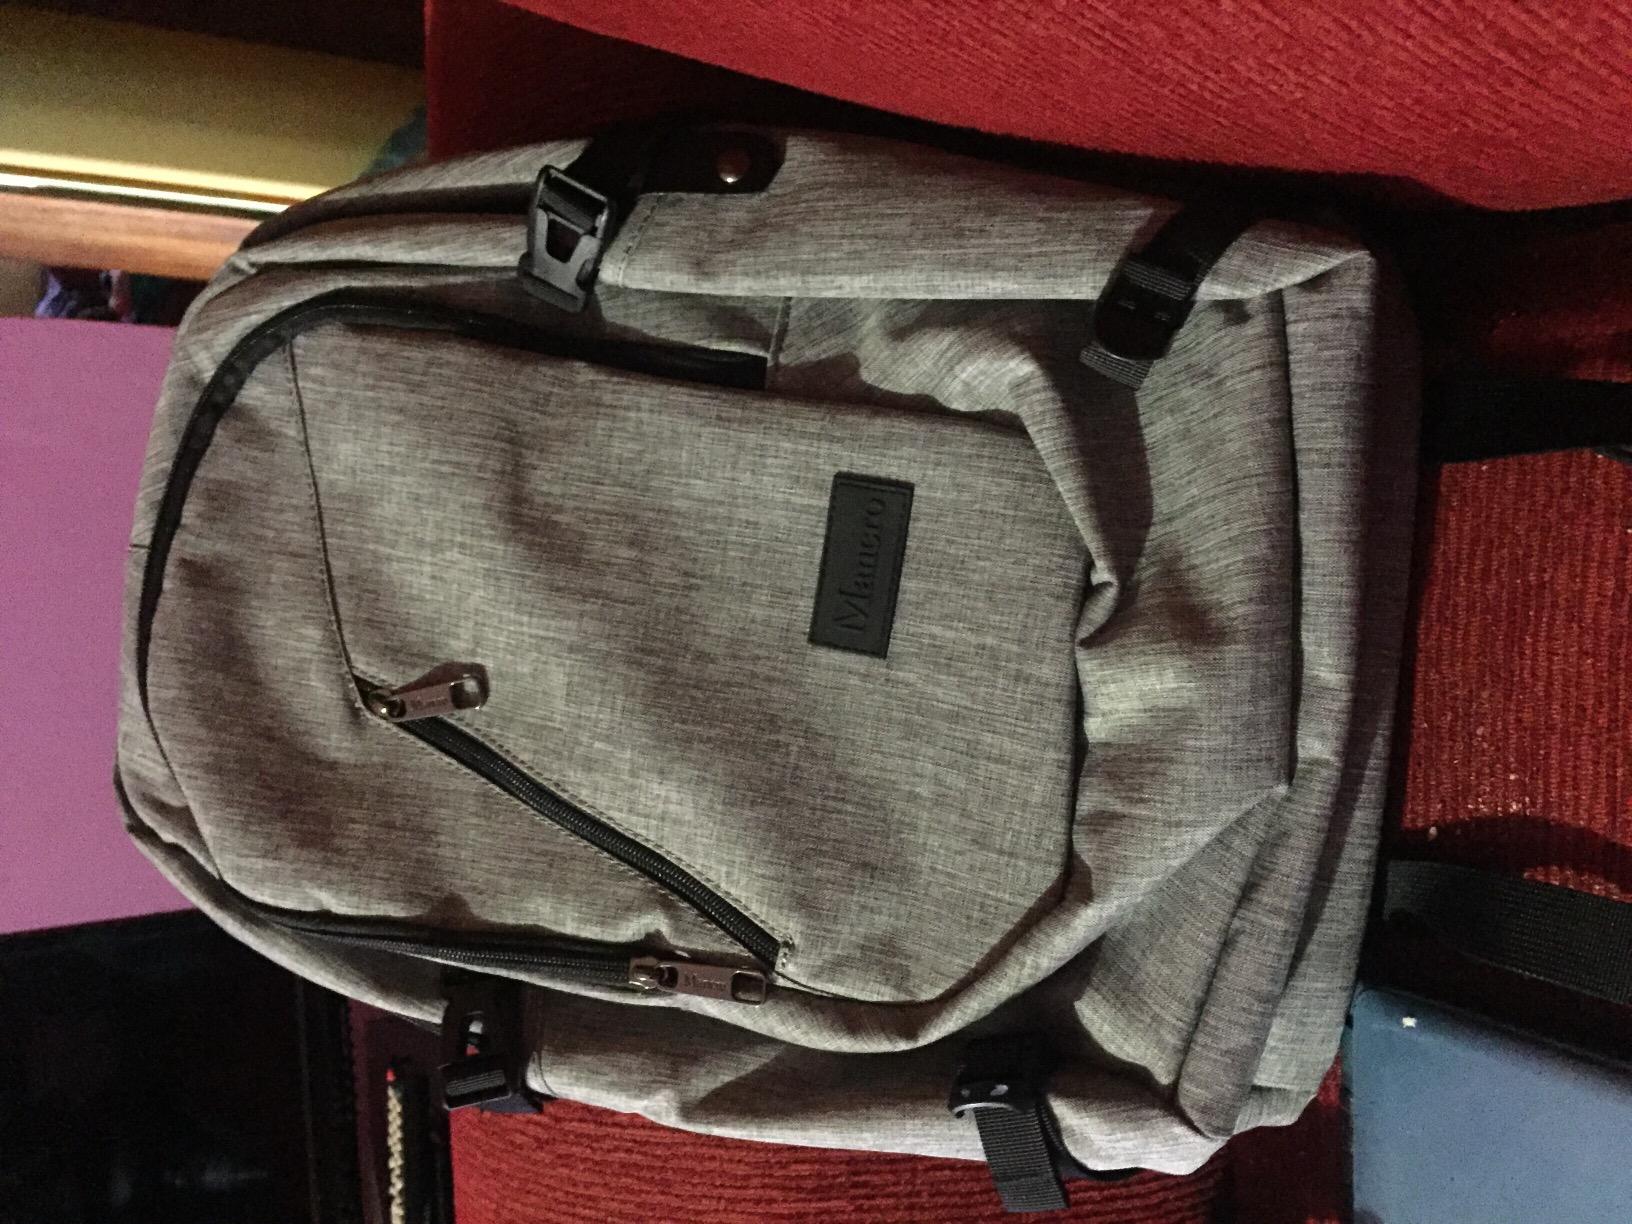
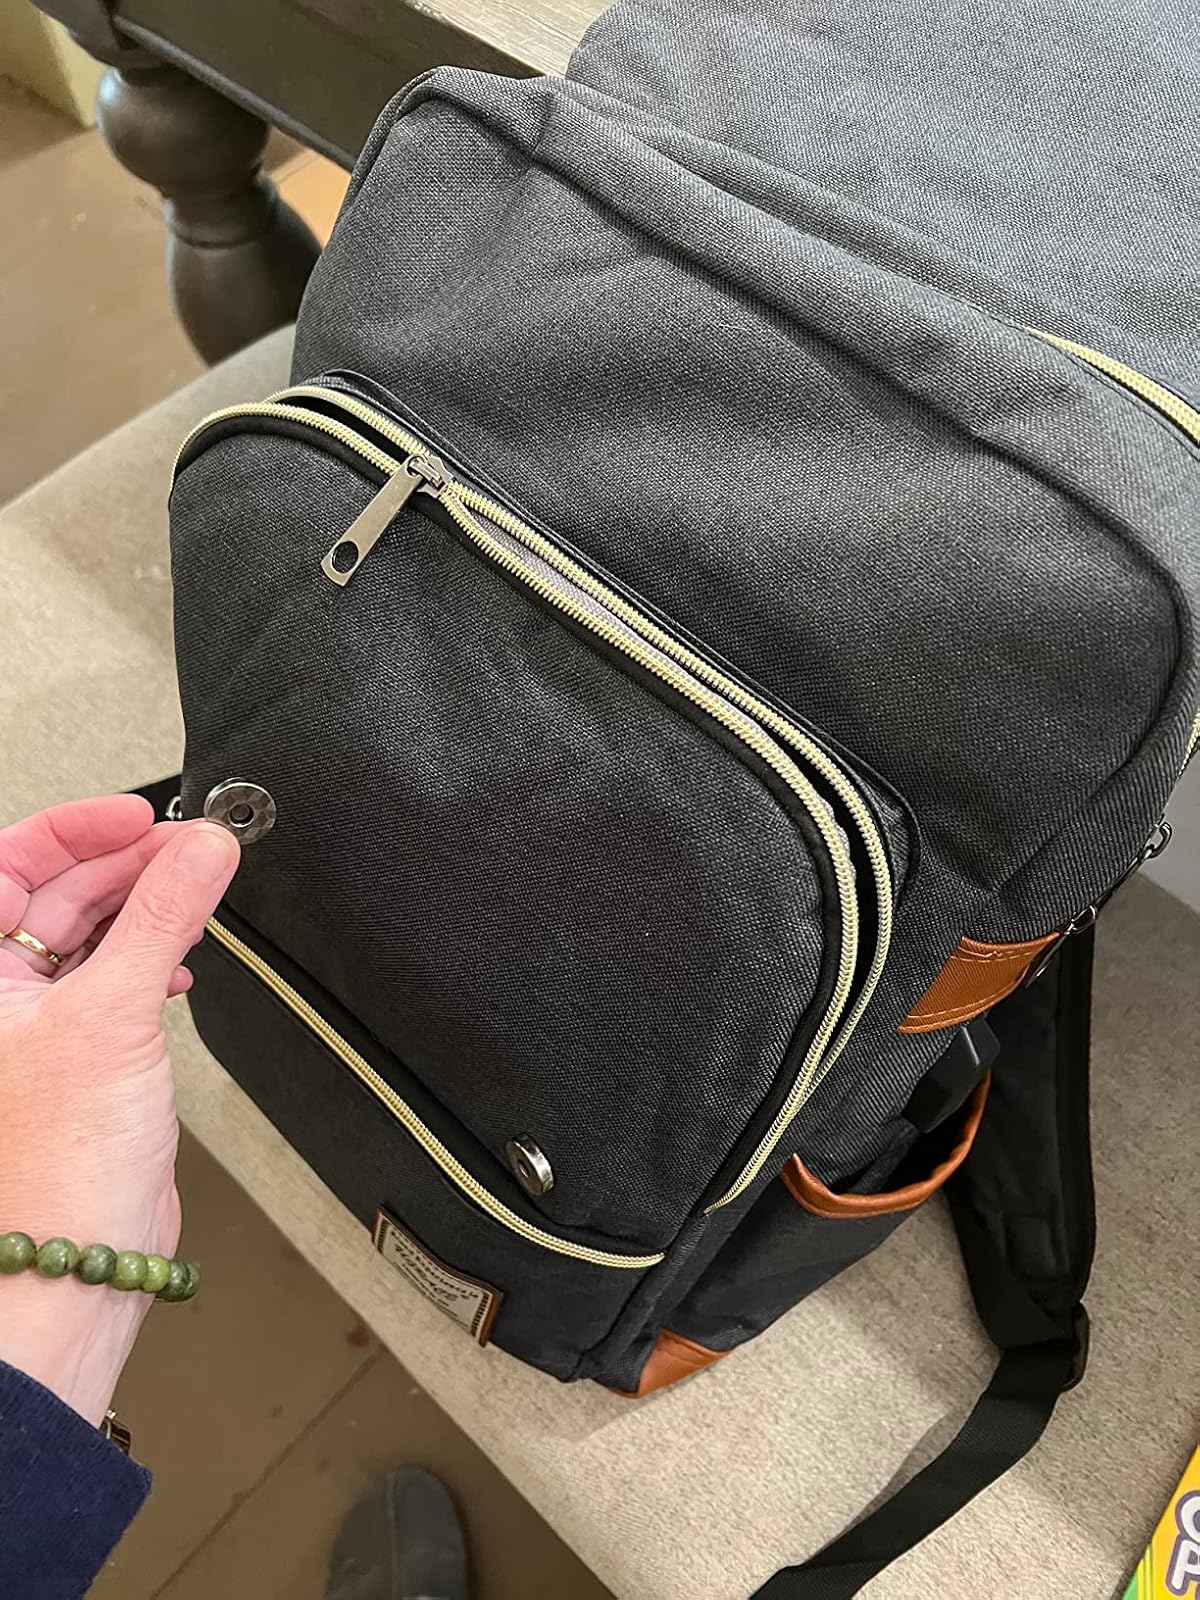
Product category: bag
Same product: no